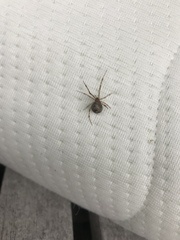
Species: Parasteatoda_tepidariorum